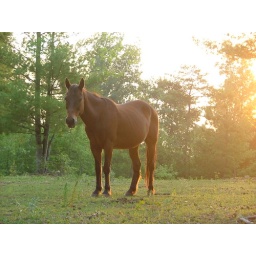
This is one of the two horse's that are kept in a pasture across the road from the camp.